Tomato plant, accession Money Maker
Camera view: vertical (180 deg); turntable rotation: 240 degrees
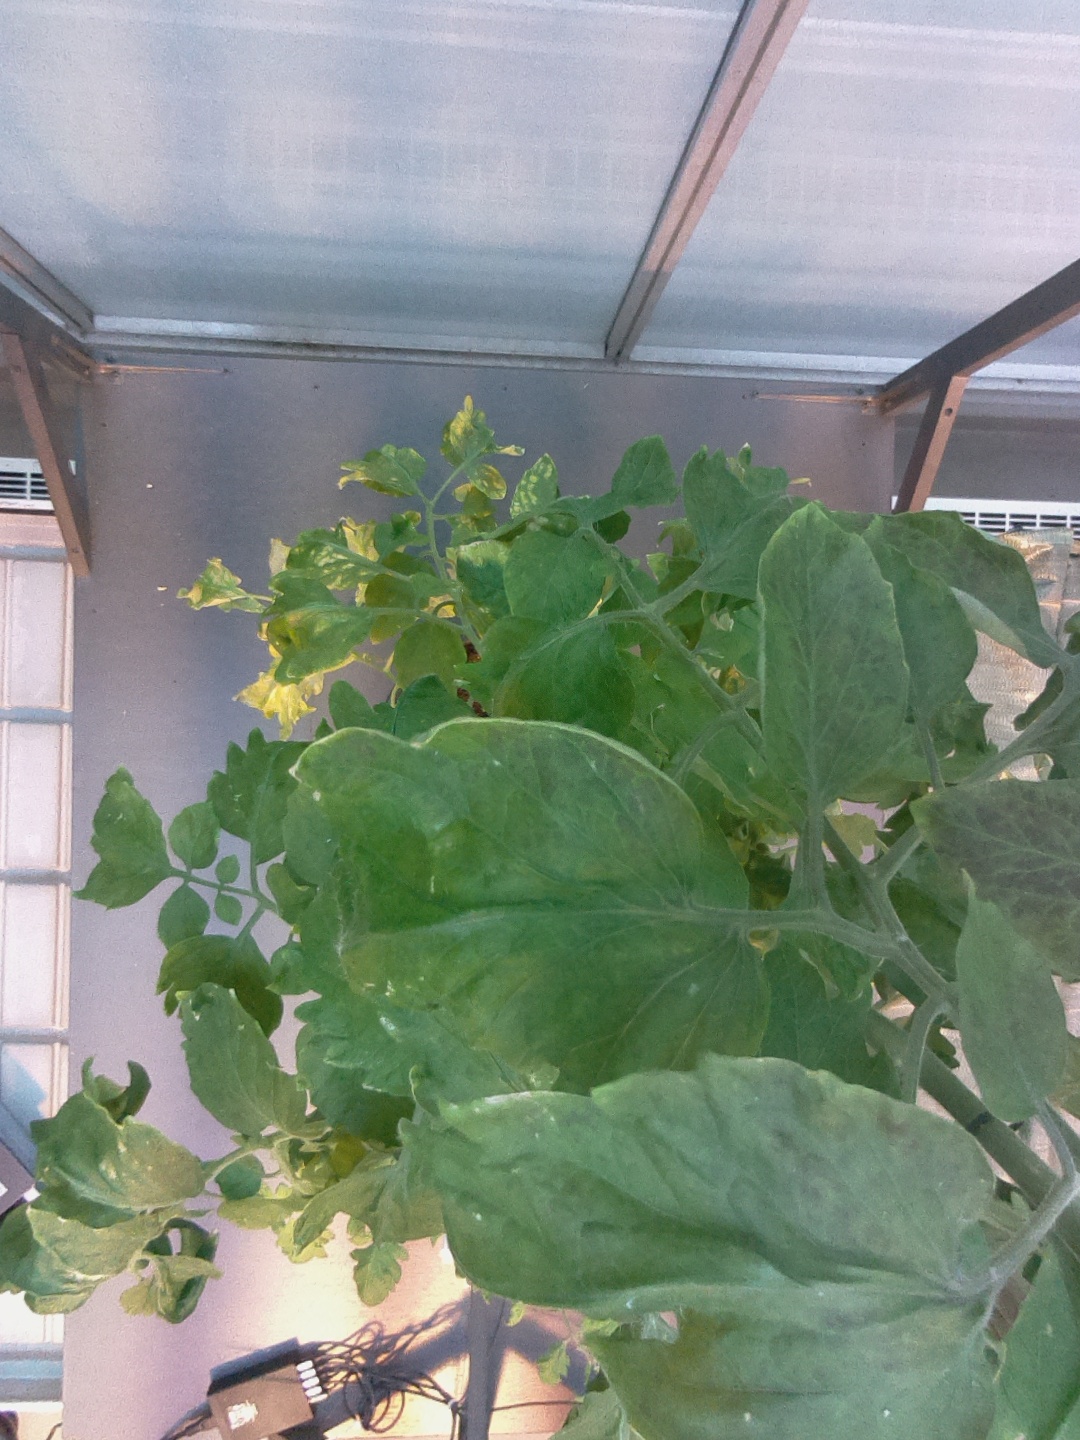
BBCH growth stage 75: 50%-60% of final fruit size